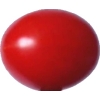
Label: tomato_cherry_red